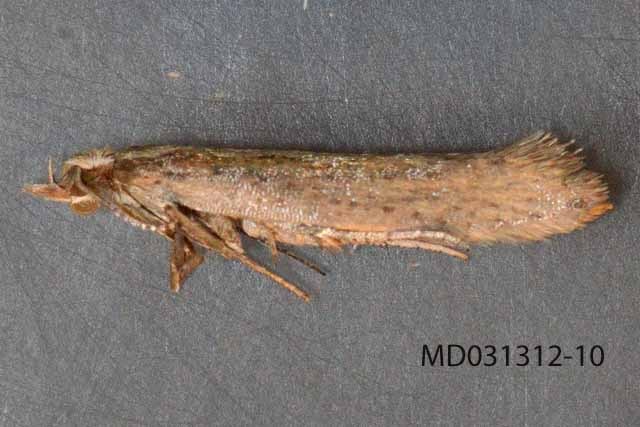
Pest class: diamondback_moth